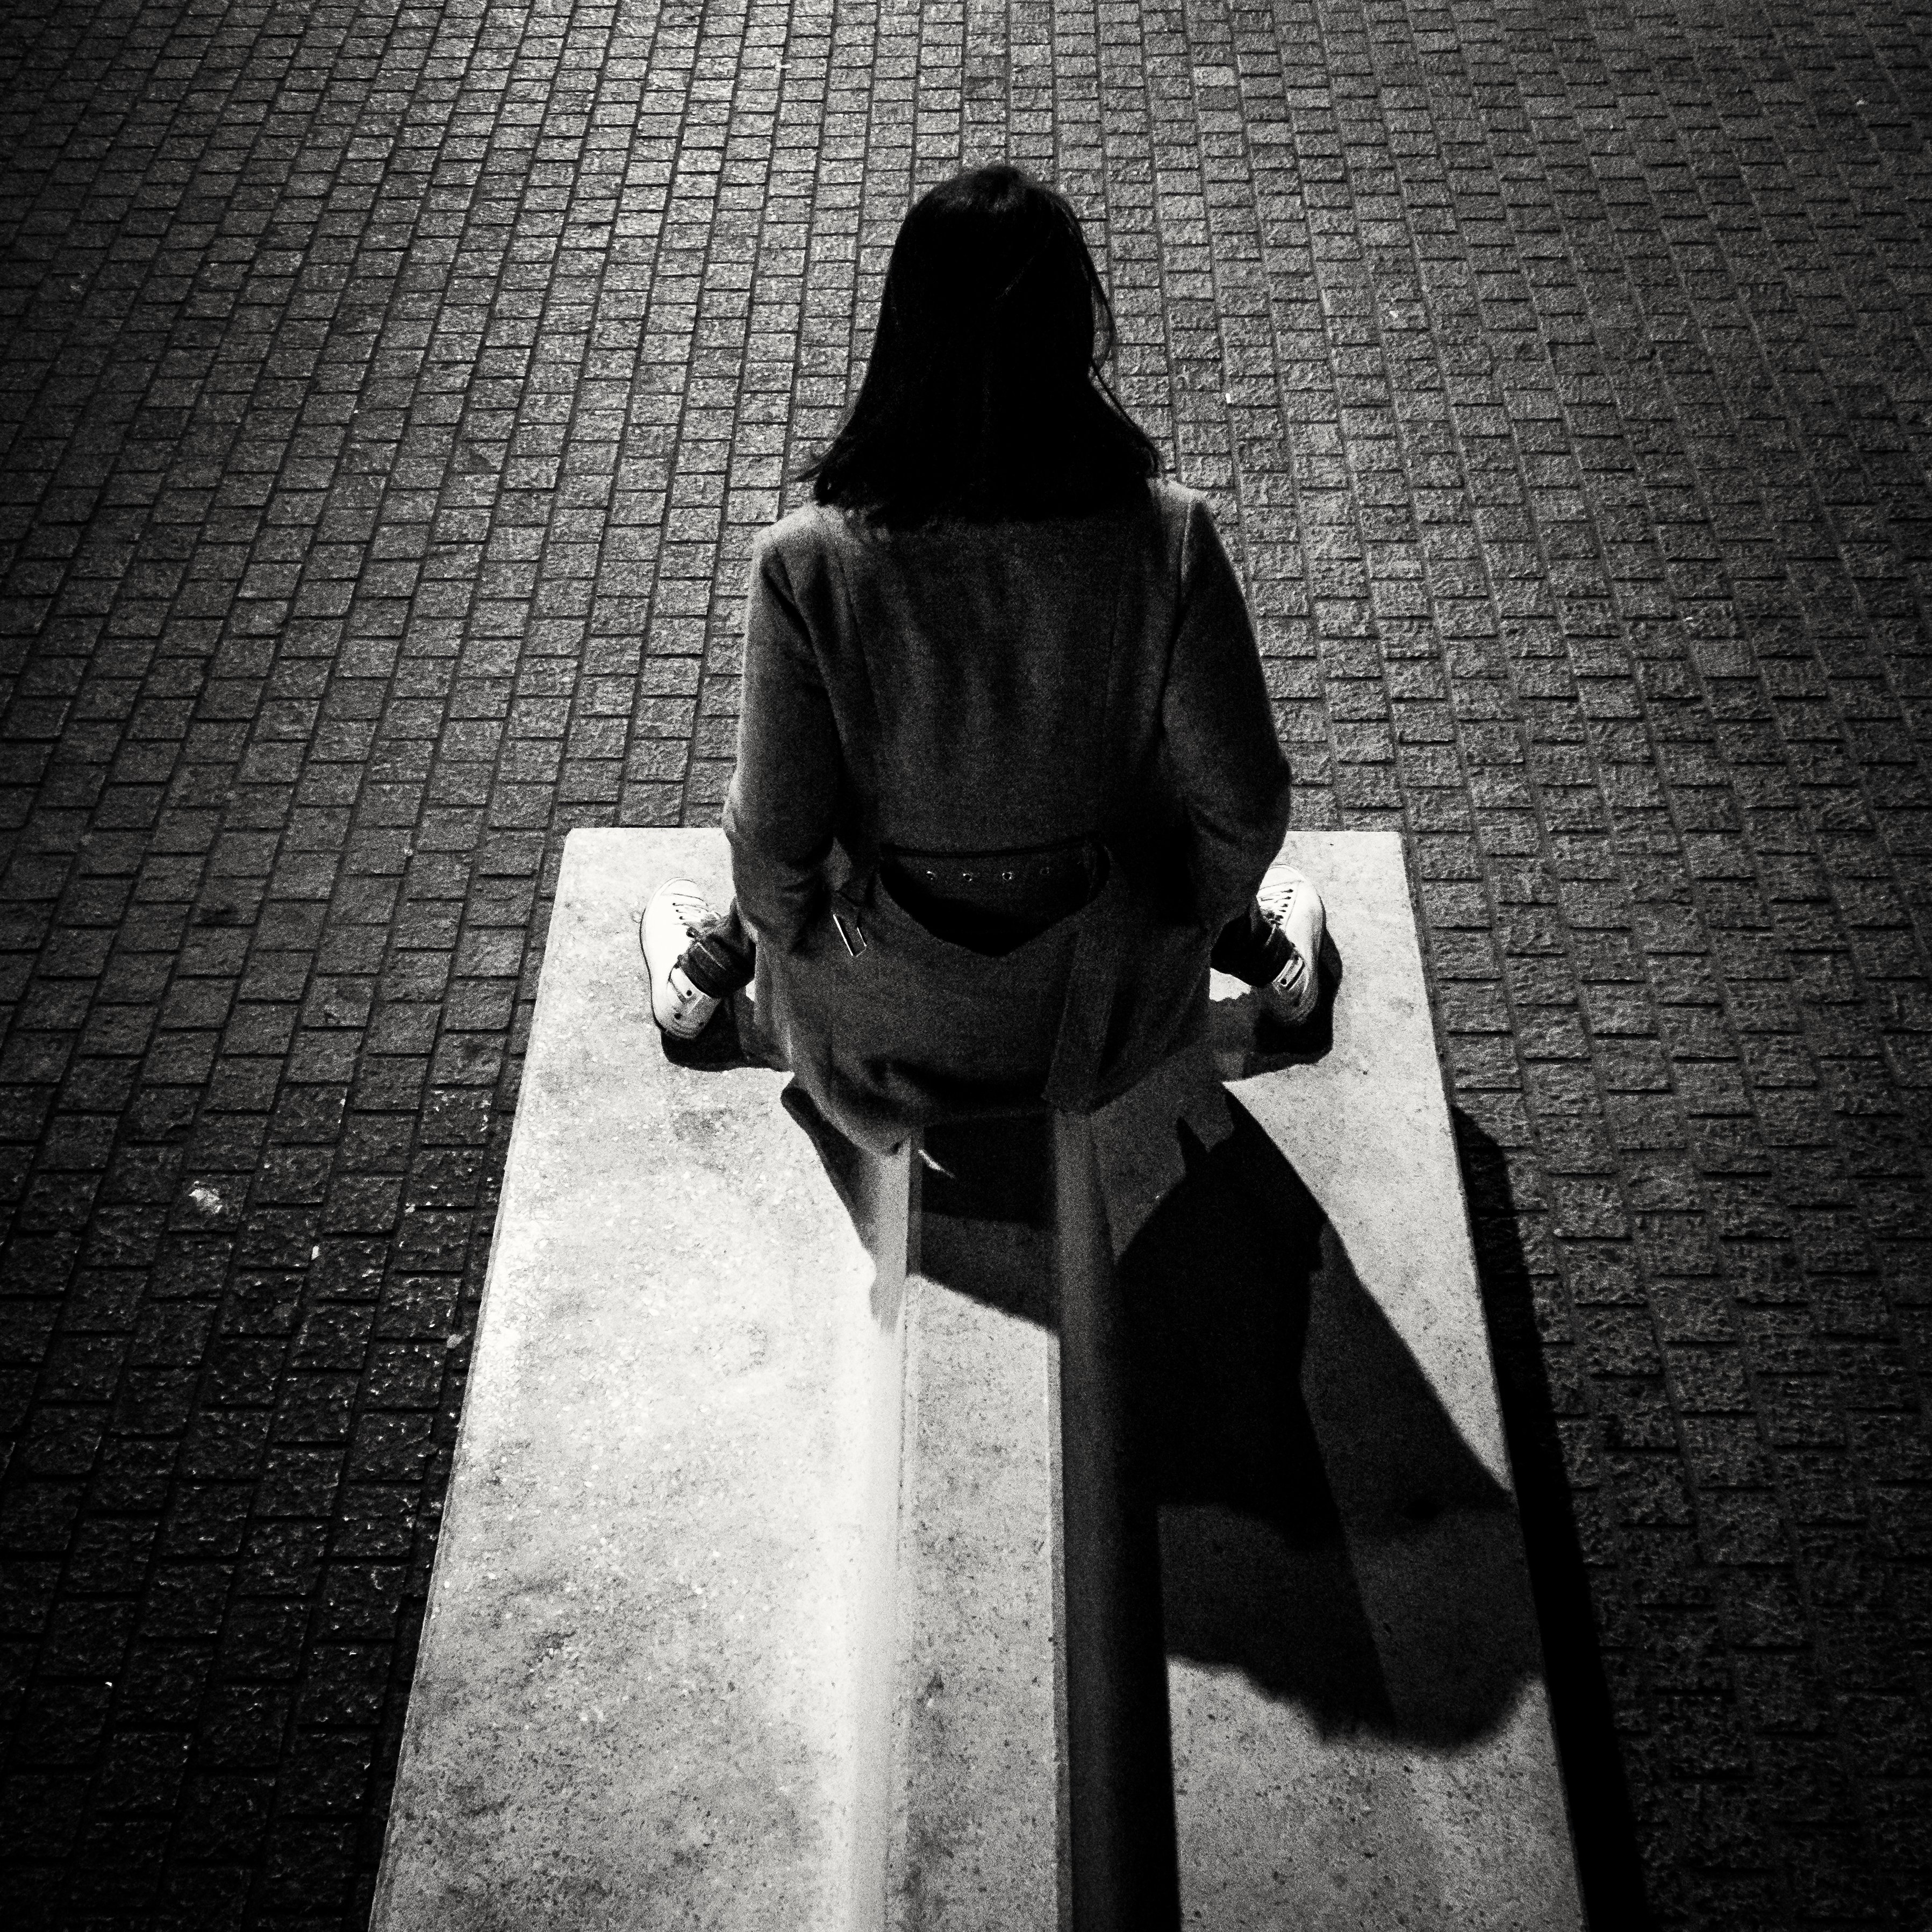
light, black and white, architecture, people, woman, white, bench, street, night, photography, seat, shade, city, explore, evening, color, sitting, shadow, darkness, black, monochrome, brussel, belgium, streetphotography, flickr, bw, blackandwhite, project, creativecommons, bank, brussels, bruxelles, symmetry, stadt, photograph, belgien, nacht, sw, abend, schwarzweis, 11, image, schatten, shape, sitzend, emotion, menschen, strase, strasenfotografie, architektur, symmetrie, frau, 365, 366, erwachsener, project365, projekt, adult, photoaday, pictureaday, project366, streettog, tog, zweisichtde, zweisichtig, eve, sonydscrx100ii, sonyrx100ii, parkbank, sitzbank, monochrome photography, film noir, human positions